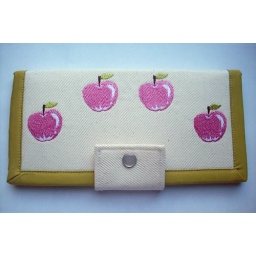
This embroidery was done by machine on natural cotton twill. Cute little pink apples :)